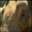
Label: elephant